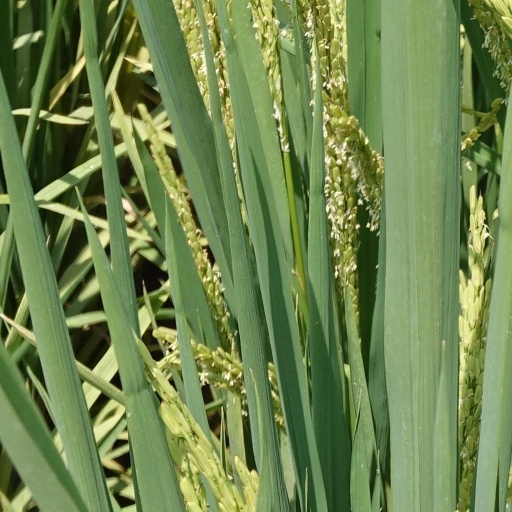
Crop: rice